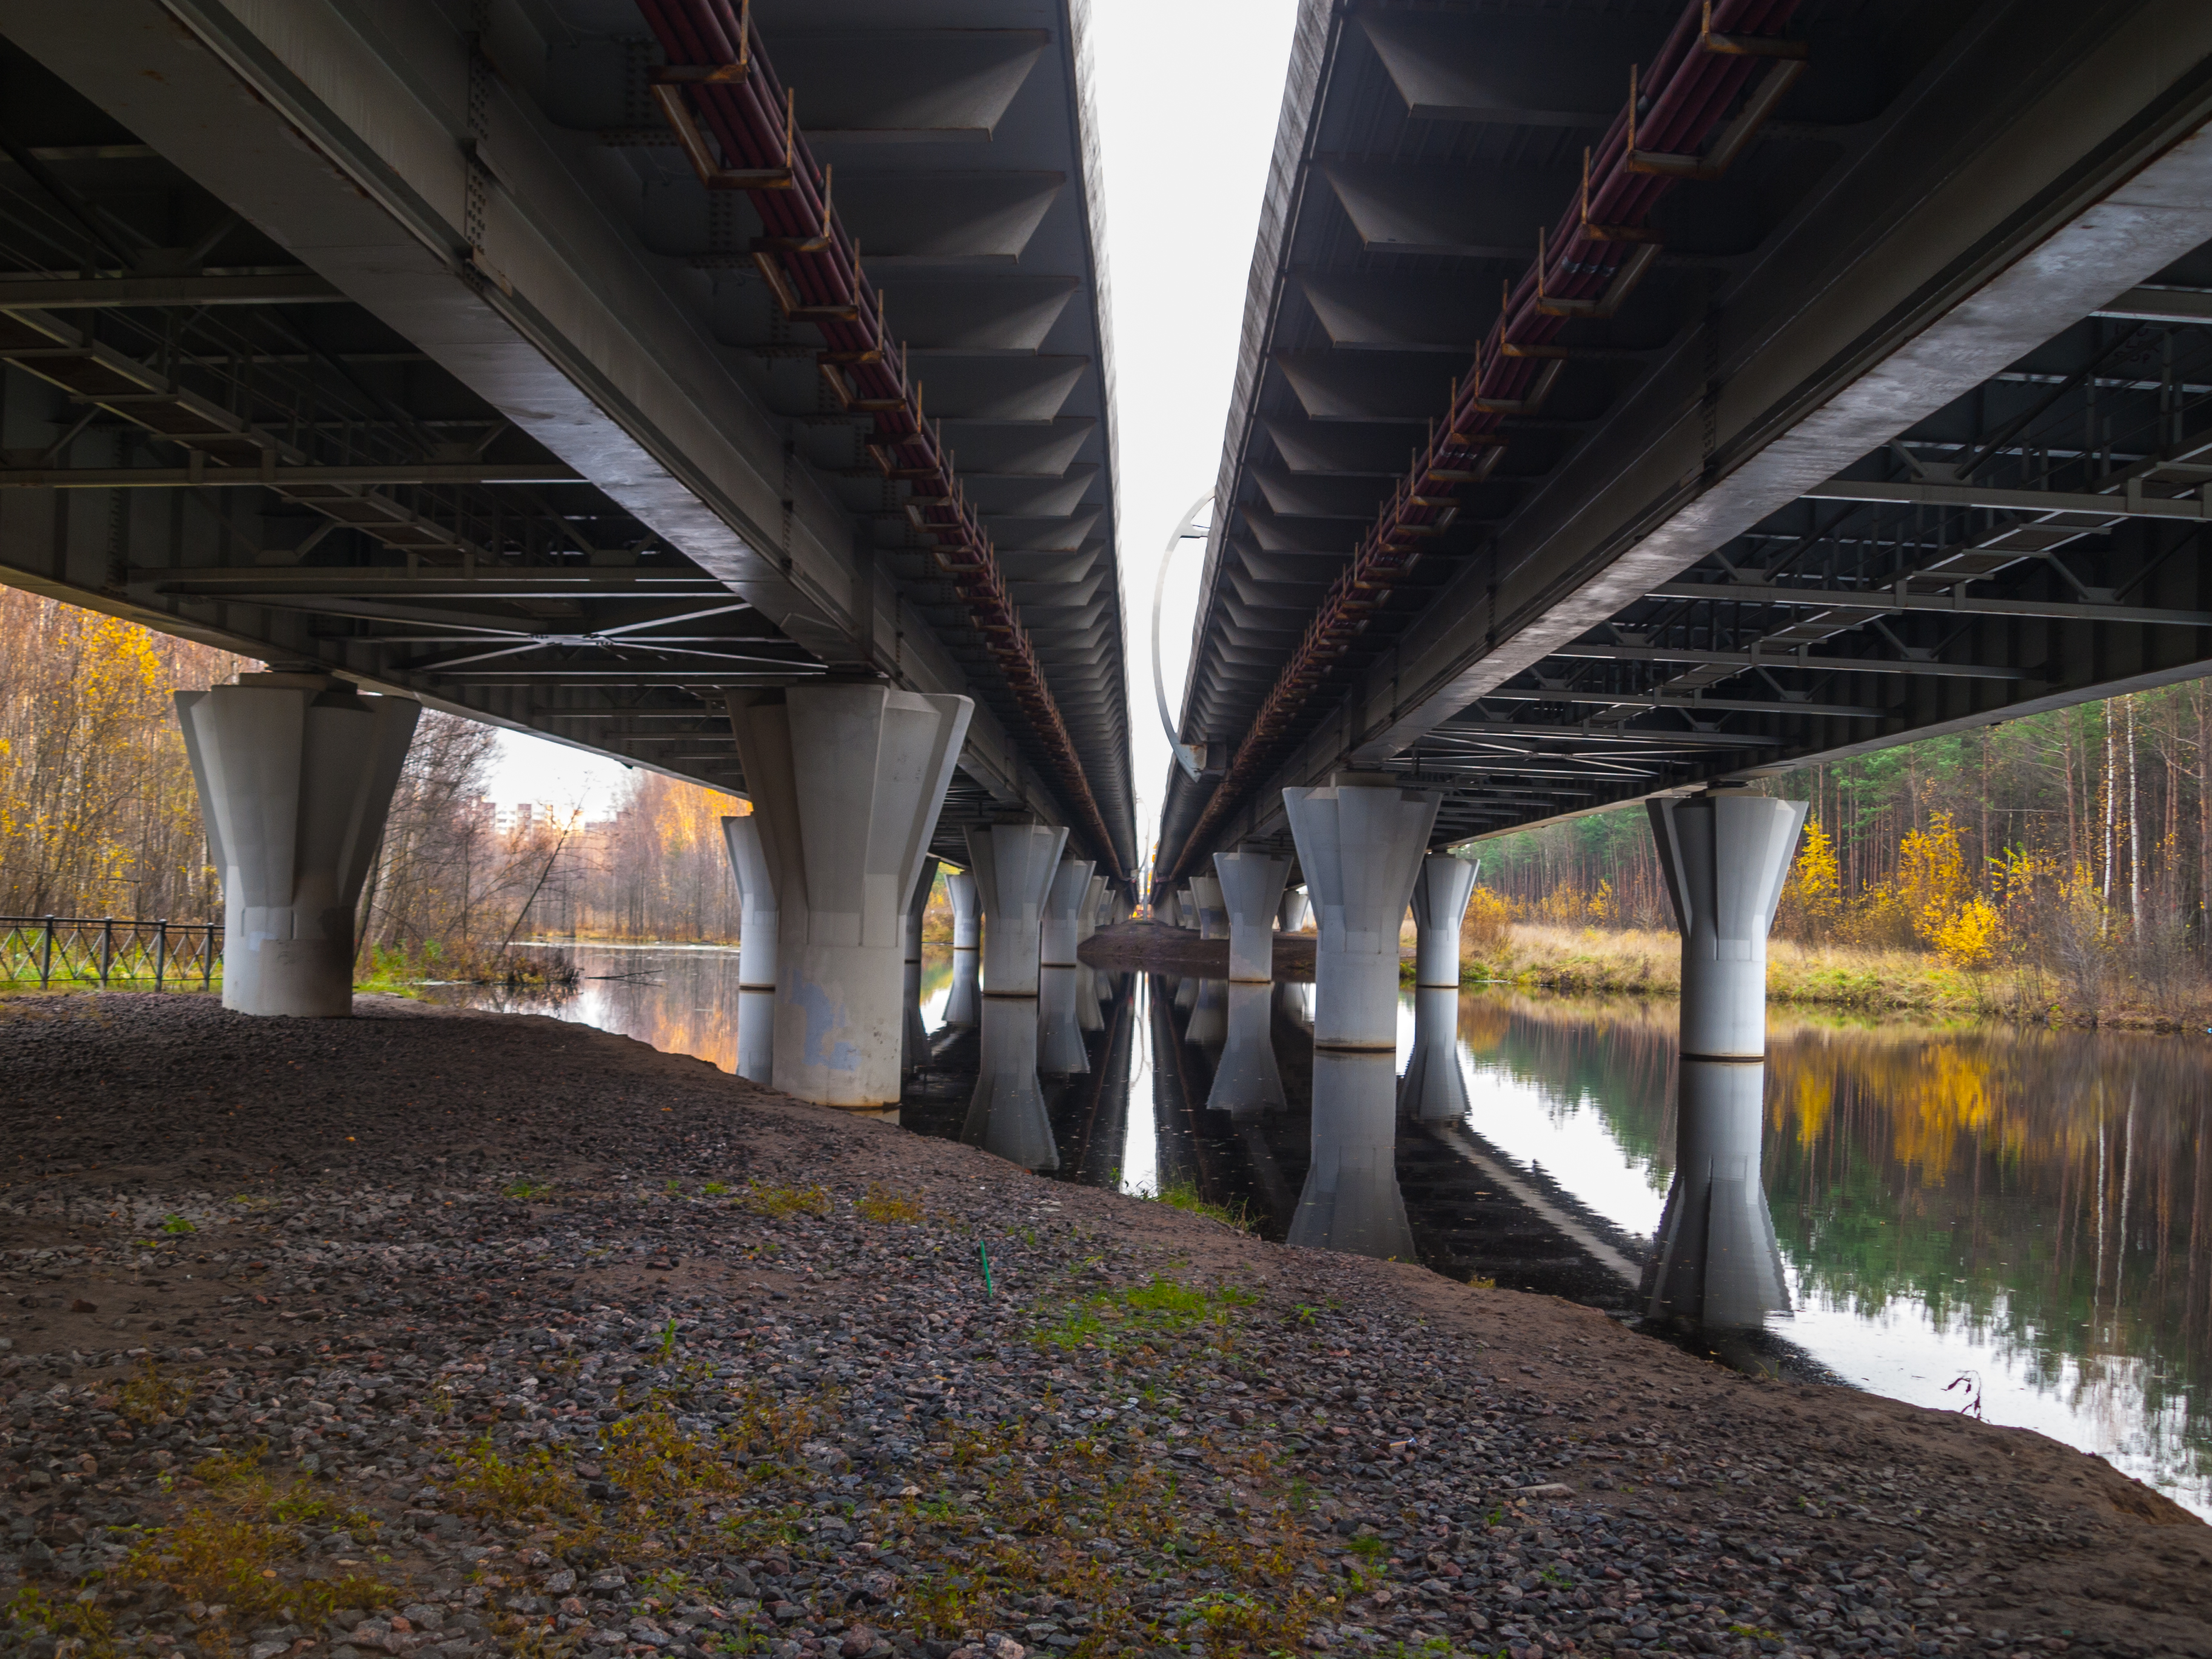
images, water, daytime, infrastructure, road surface, plant, girder bridge, thoroughfare, road, bridge, asphalt, tree, symmetry, urban area, beam bridge, overpass, concrete bridge, concrete, nonbuilding structure, wood, box girder bridge, landscape, grass, city, beam, walkway, lake, fixed link, viaduct, deciduous, shade, transport, reservoir, reflection, metal, night, highway, shadow, natural landscape